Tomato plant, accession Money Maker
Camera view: tilt-top (135 deg); turntable rotation: 210 degrees
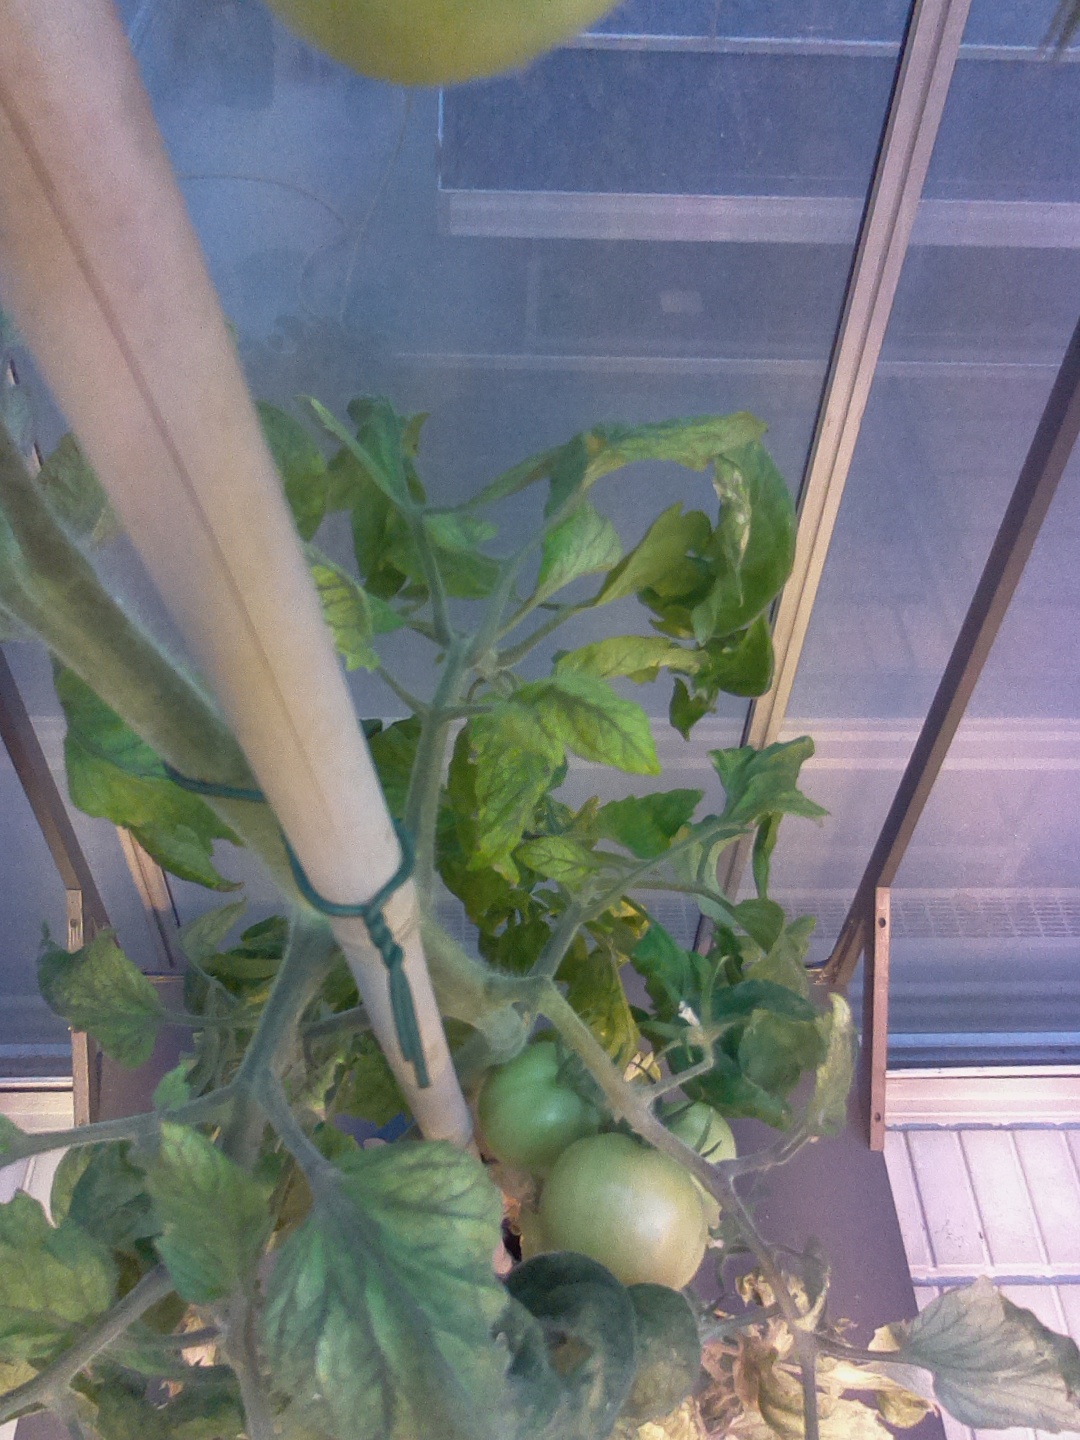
BBCH growth stage 80: fruits start showing typical ripe color (orange -> red)